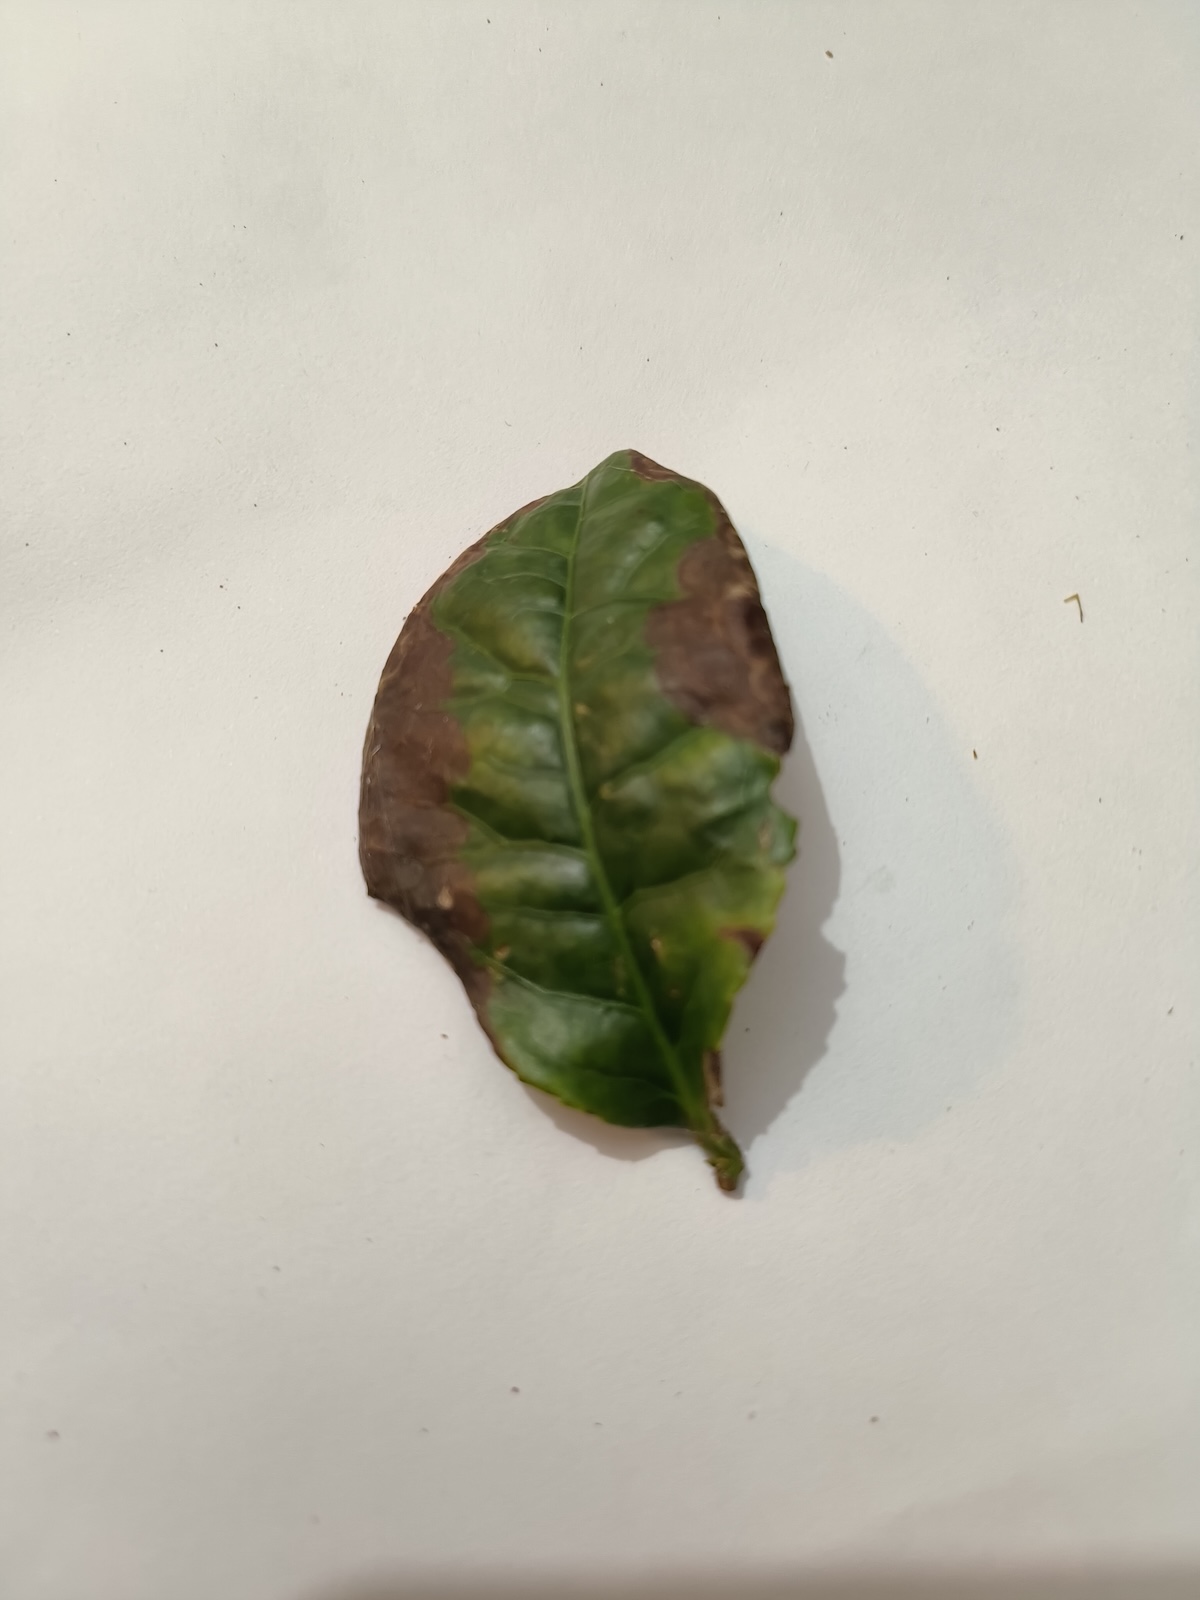
Label: Gray Blight